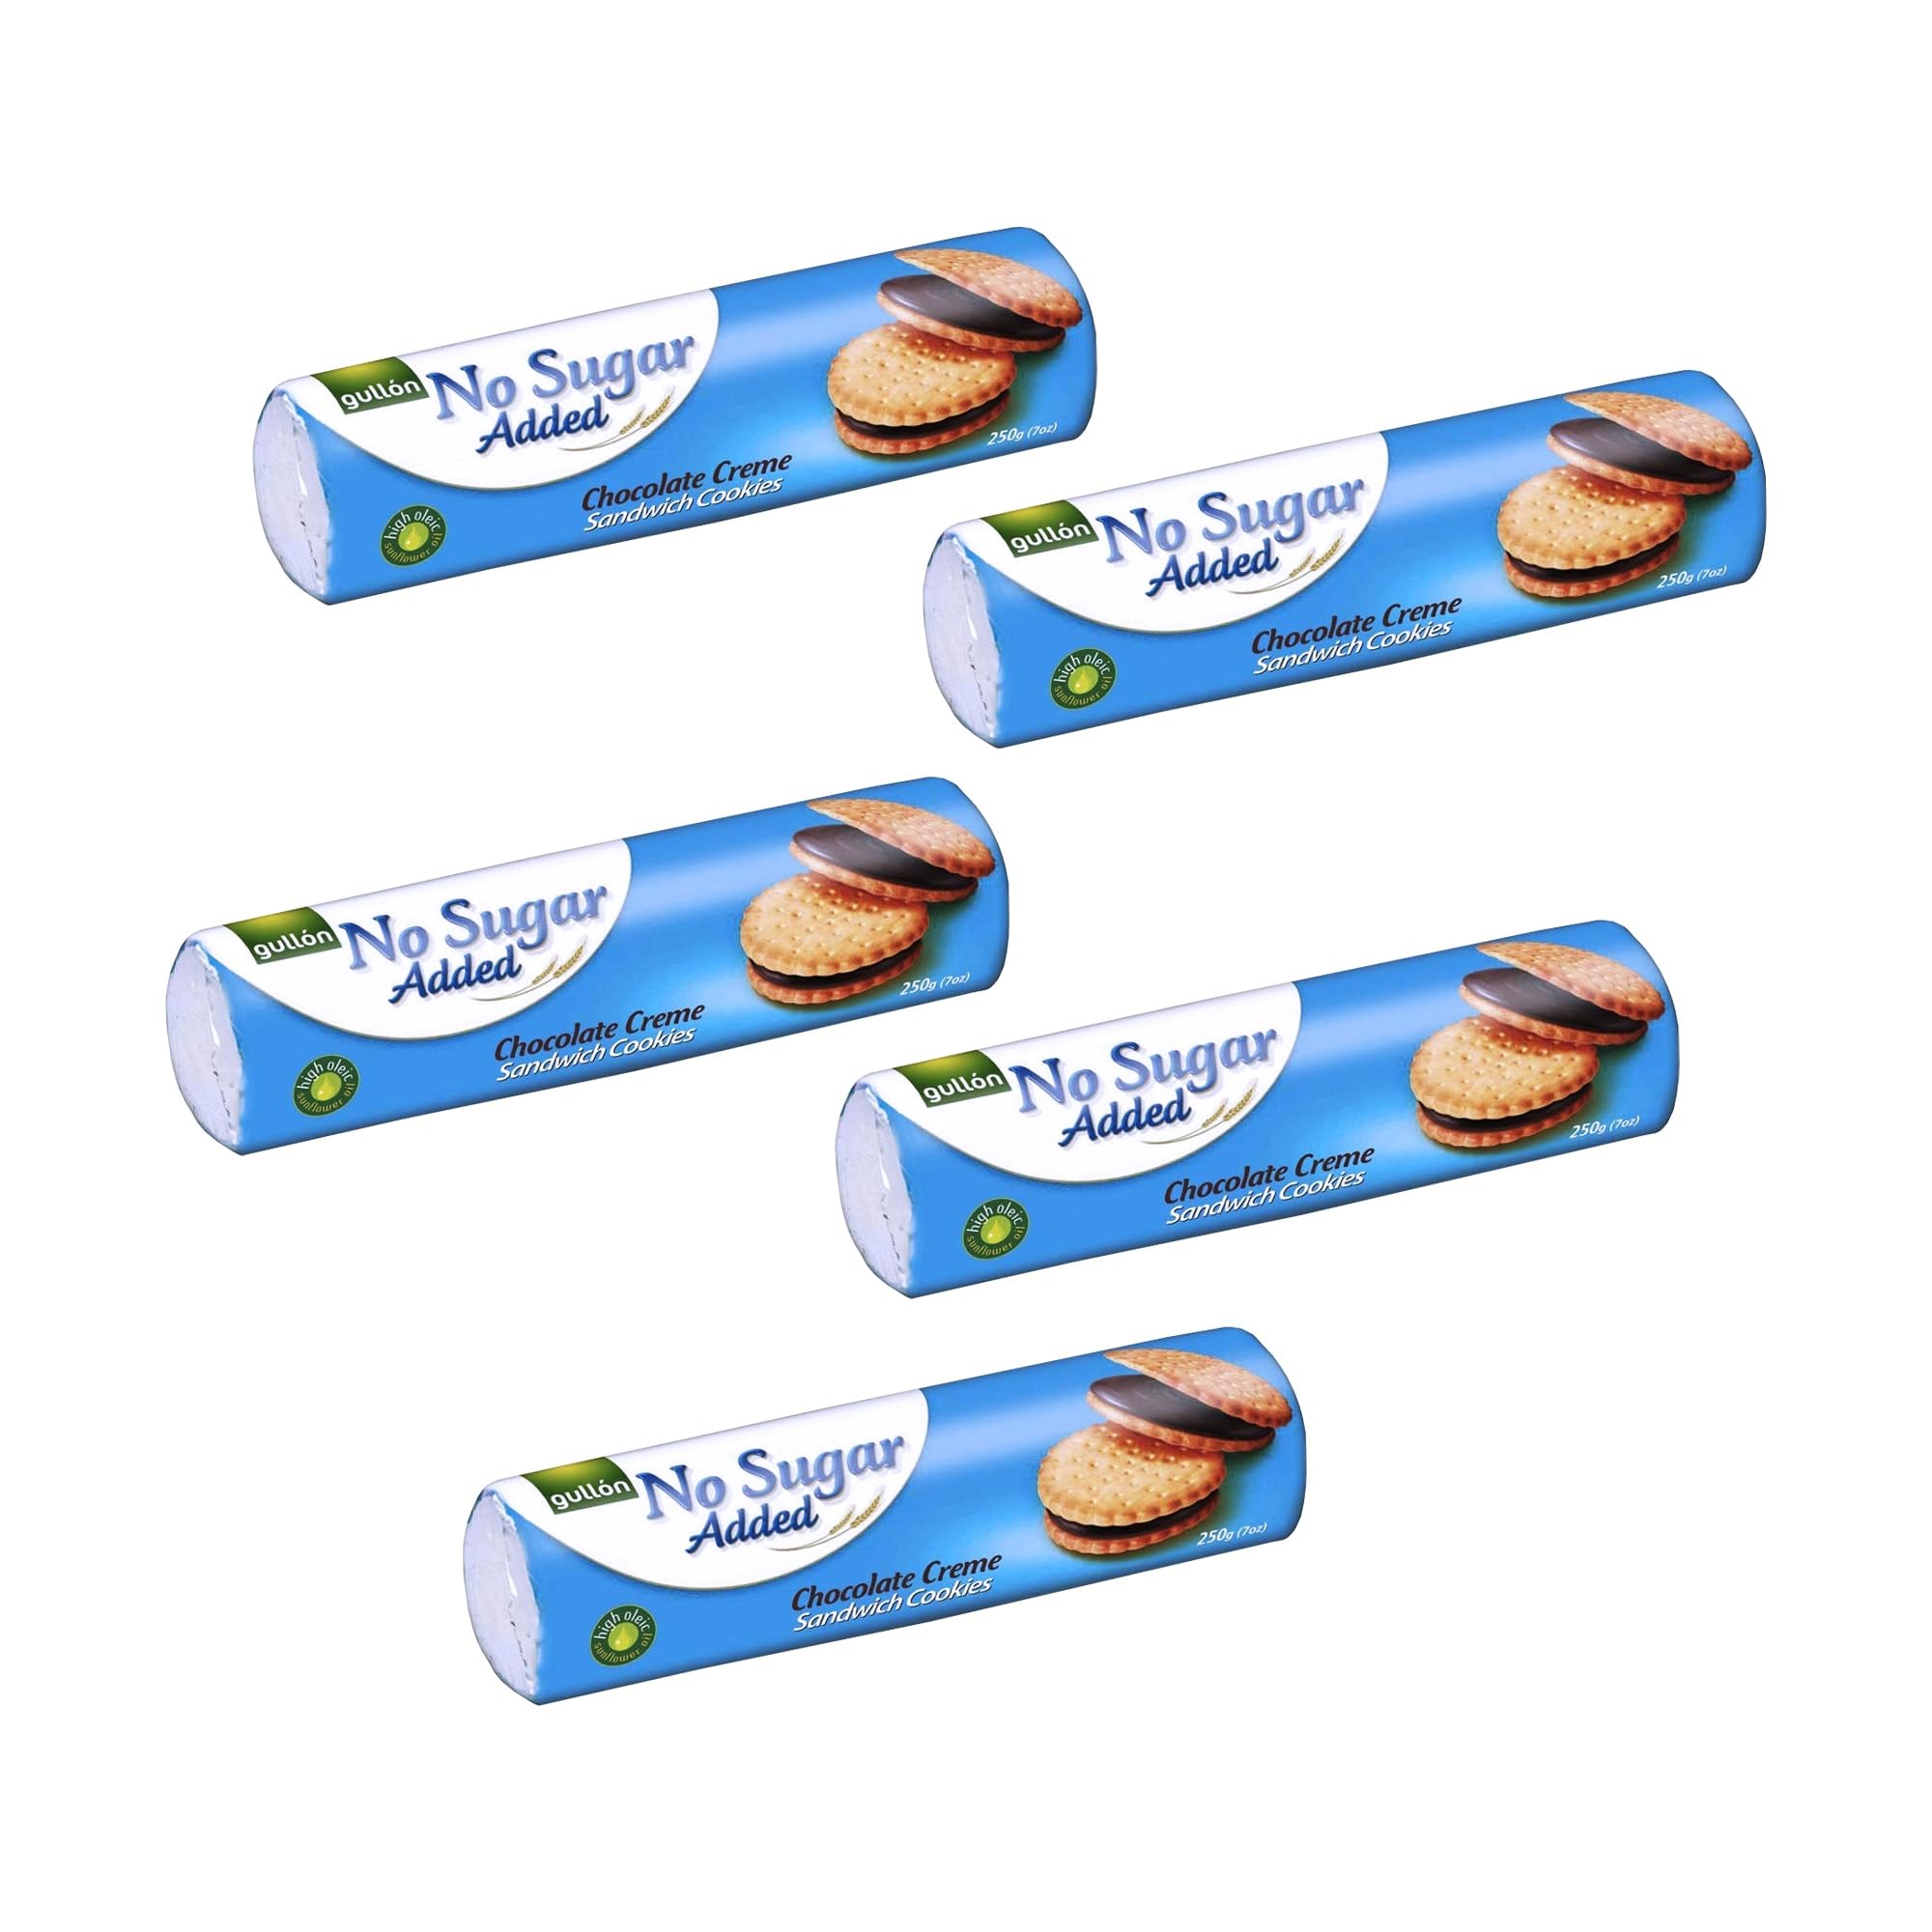
Item Name: Gullon Sandwich Cookie Chocolate Cream, NO Sugar Added ‑ 8.8 oz 250g (Pack of 5)
Product Description: Delicious no Added Sugar Sandwich cookie that goes great with any beverage of Great Tasting treats in a plastic roll pack Product of Spain. These cookies will be lightly sweetened but full of flavor. The cookies go well with a nice cold glass of milk or a hot cup of coffee in the morning.
Value: 5.0
Unit: Count

Price: 19.01